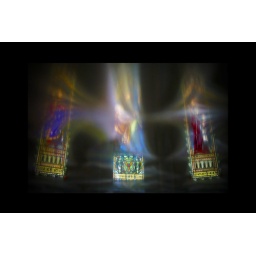
Refelction of stained glass from a metal table in Chijmes